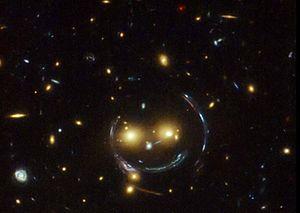
Image prise par le télescope Hubble, donnant l'impression d'un «
Une coïncidence est une occurrence simultanée et remarquable de circonstances ou d'évènements qui n'ont apparemment pas de connexion causale entre eux.
Une paréidolie est un phénomène psychologique, impliquant un stimulus vague et indéterminé, plus ou moins perçu comme reconnaissable.